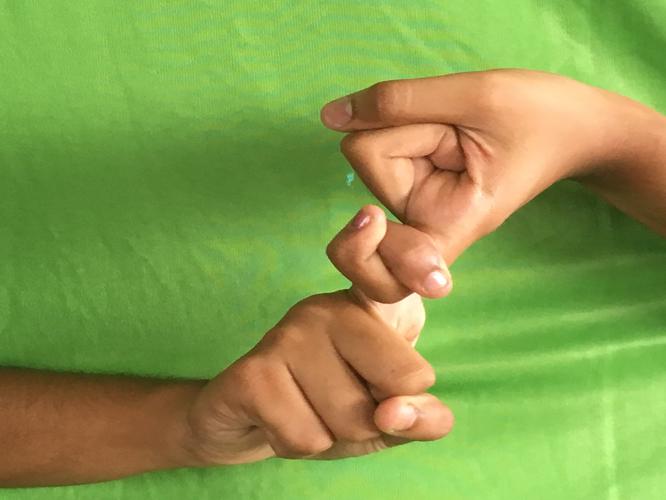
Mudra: Pasha
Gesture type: double_hand